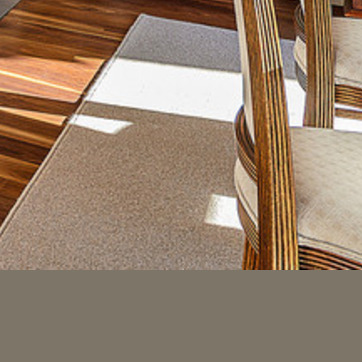
Material: carpet